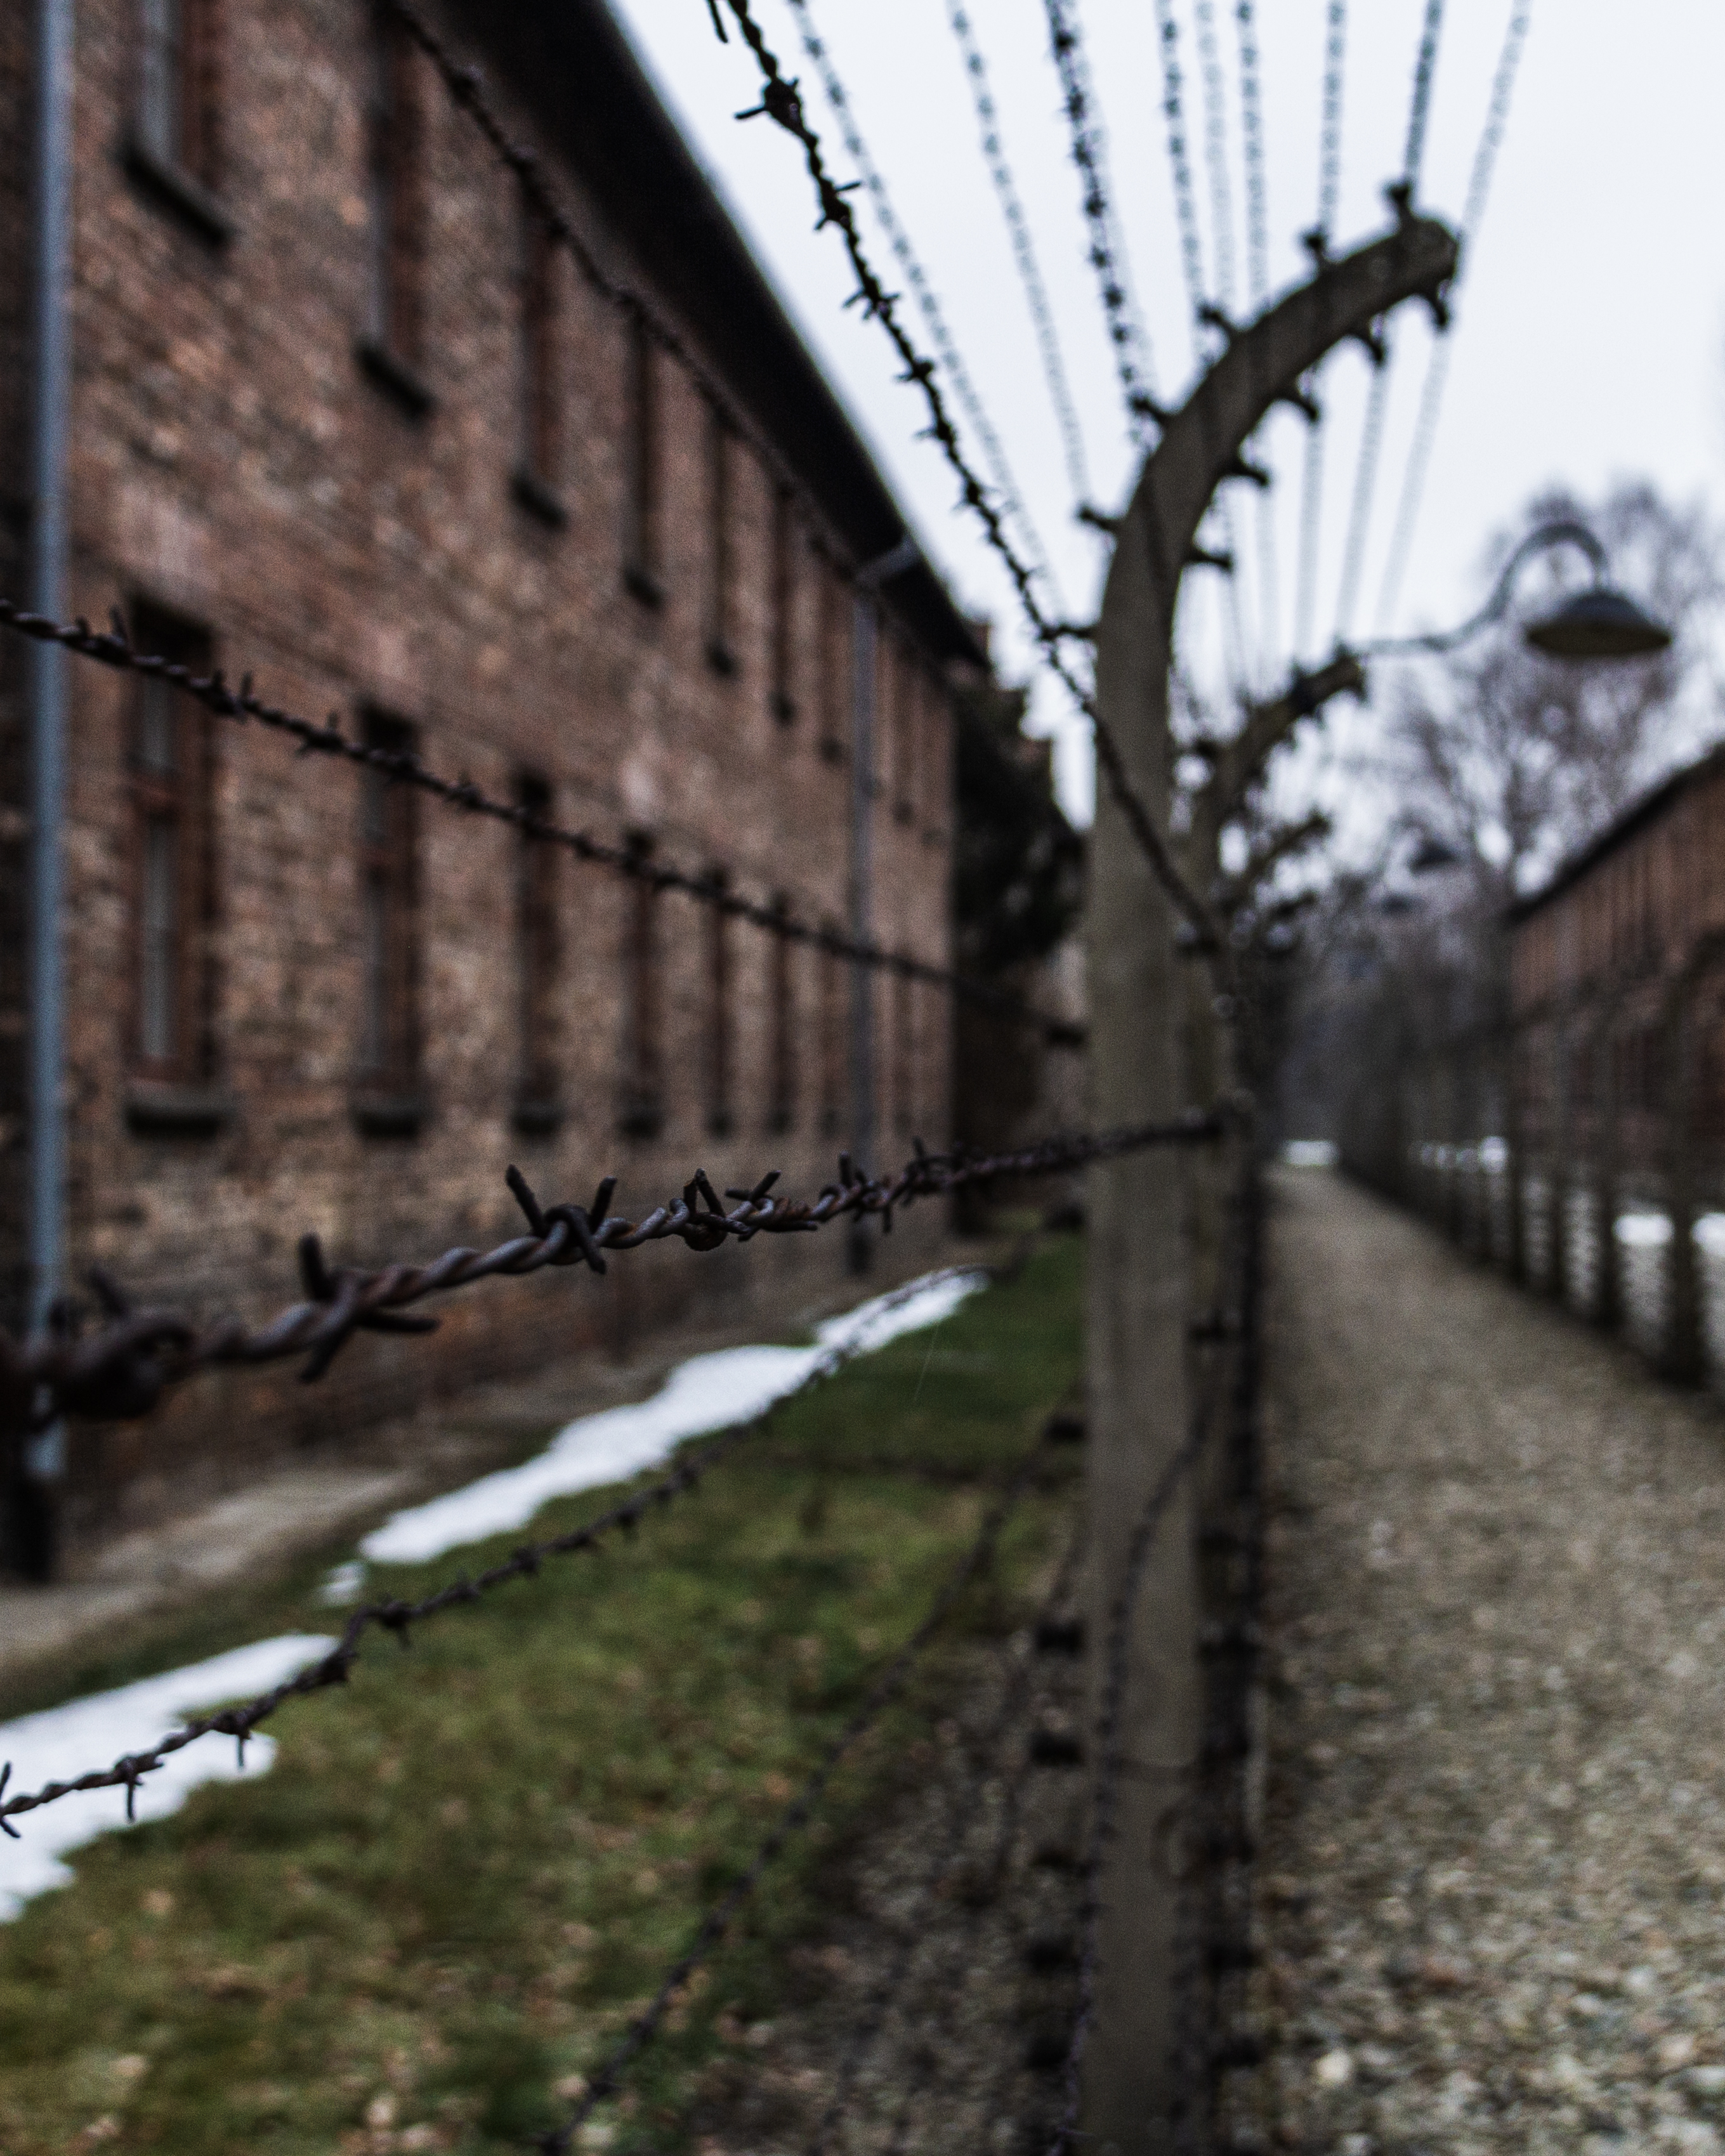
wall, iron, fence, water, architecture, tree, street, building, metal, brick, plant, alley, city, wire fencing